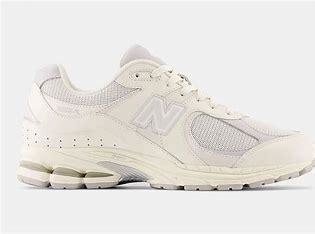
Brand: New
Model: Balance 2002R